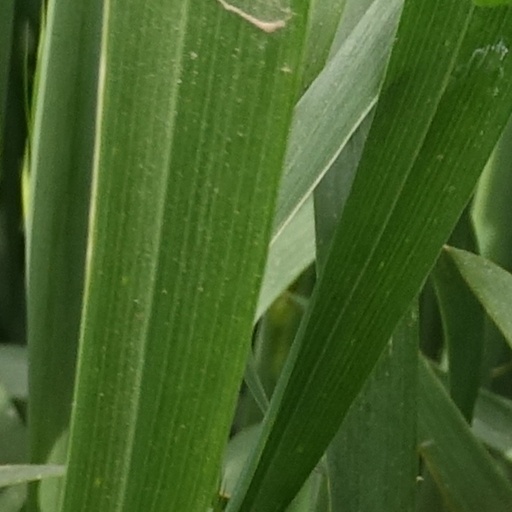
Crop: wheat